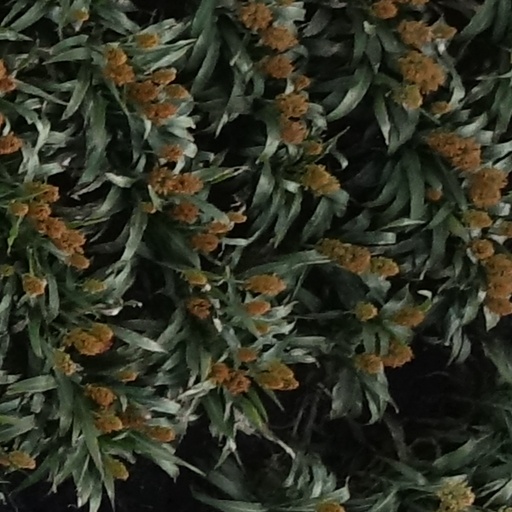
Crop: sorghum